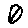
Label: 0